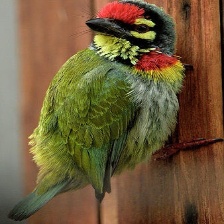
Species: COPPERSMITH BARBET
Scientific name: MEGALAIMA HAEMACEPHALA